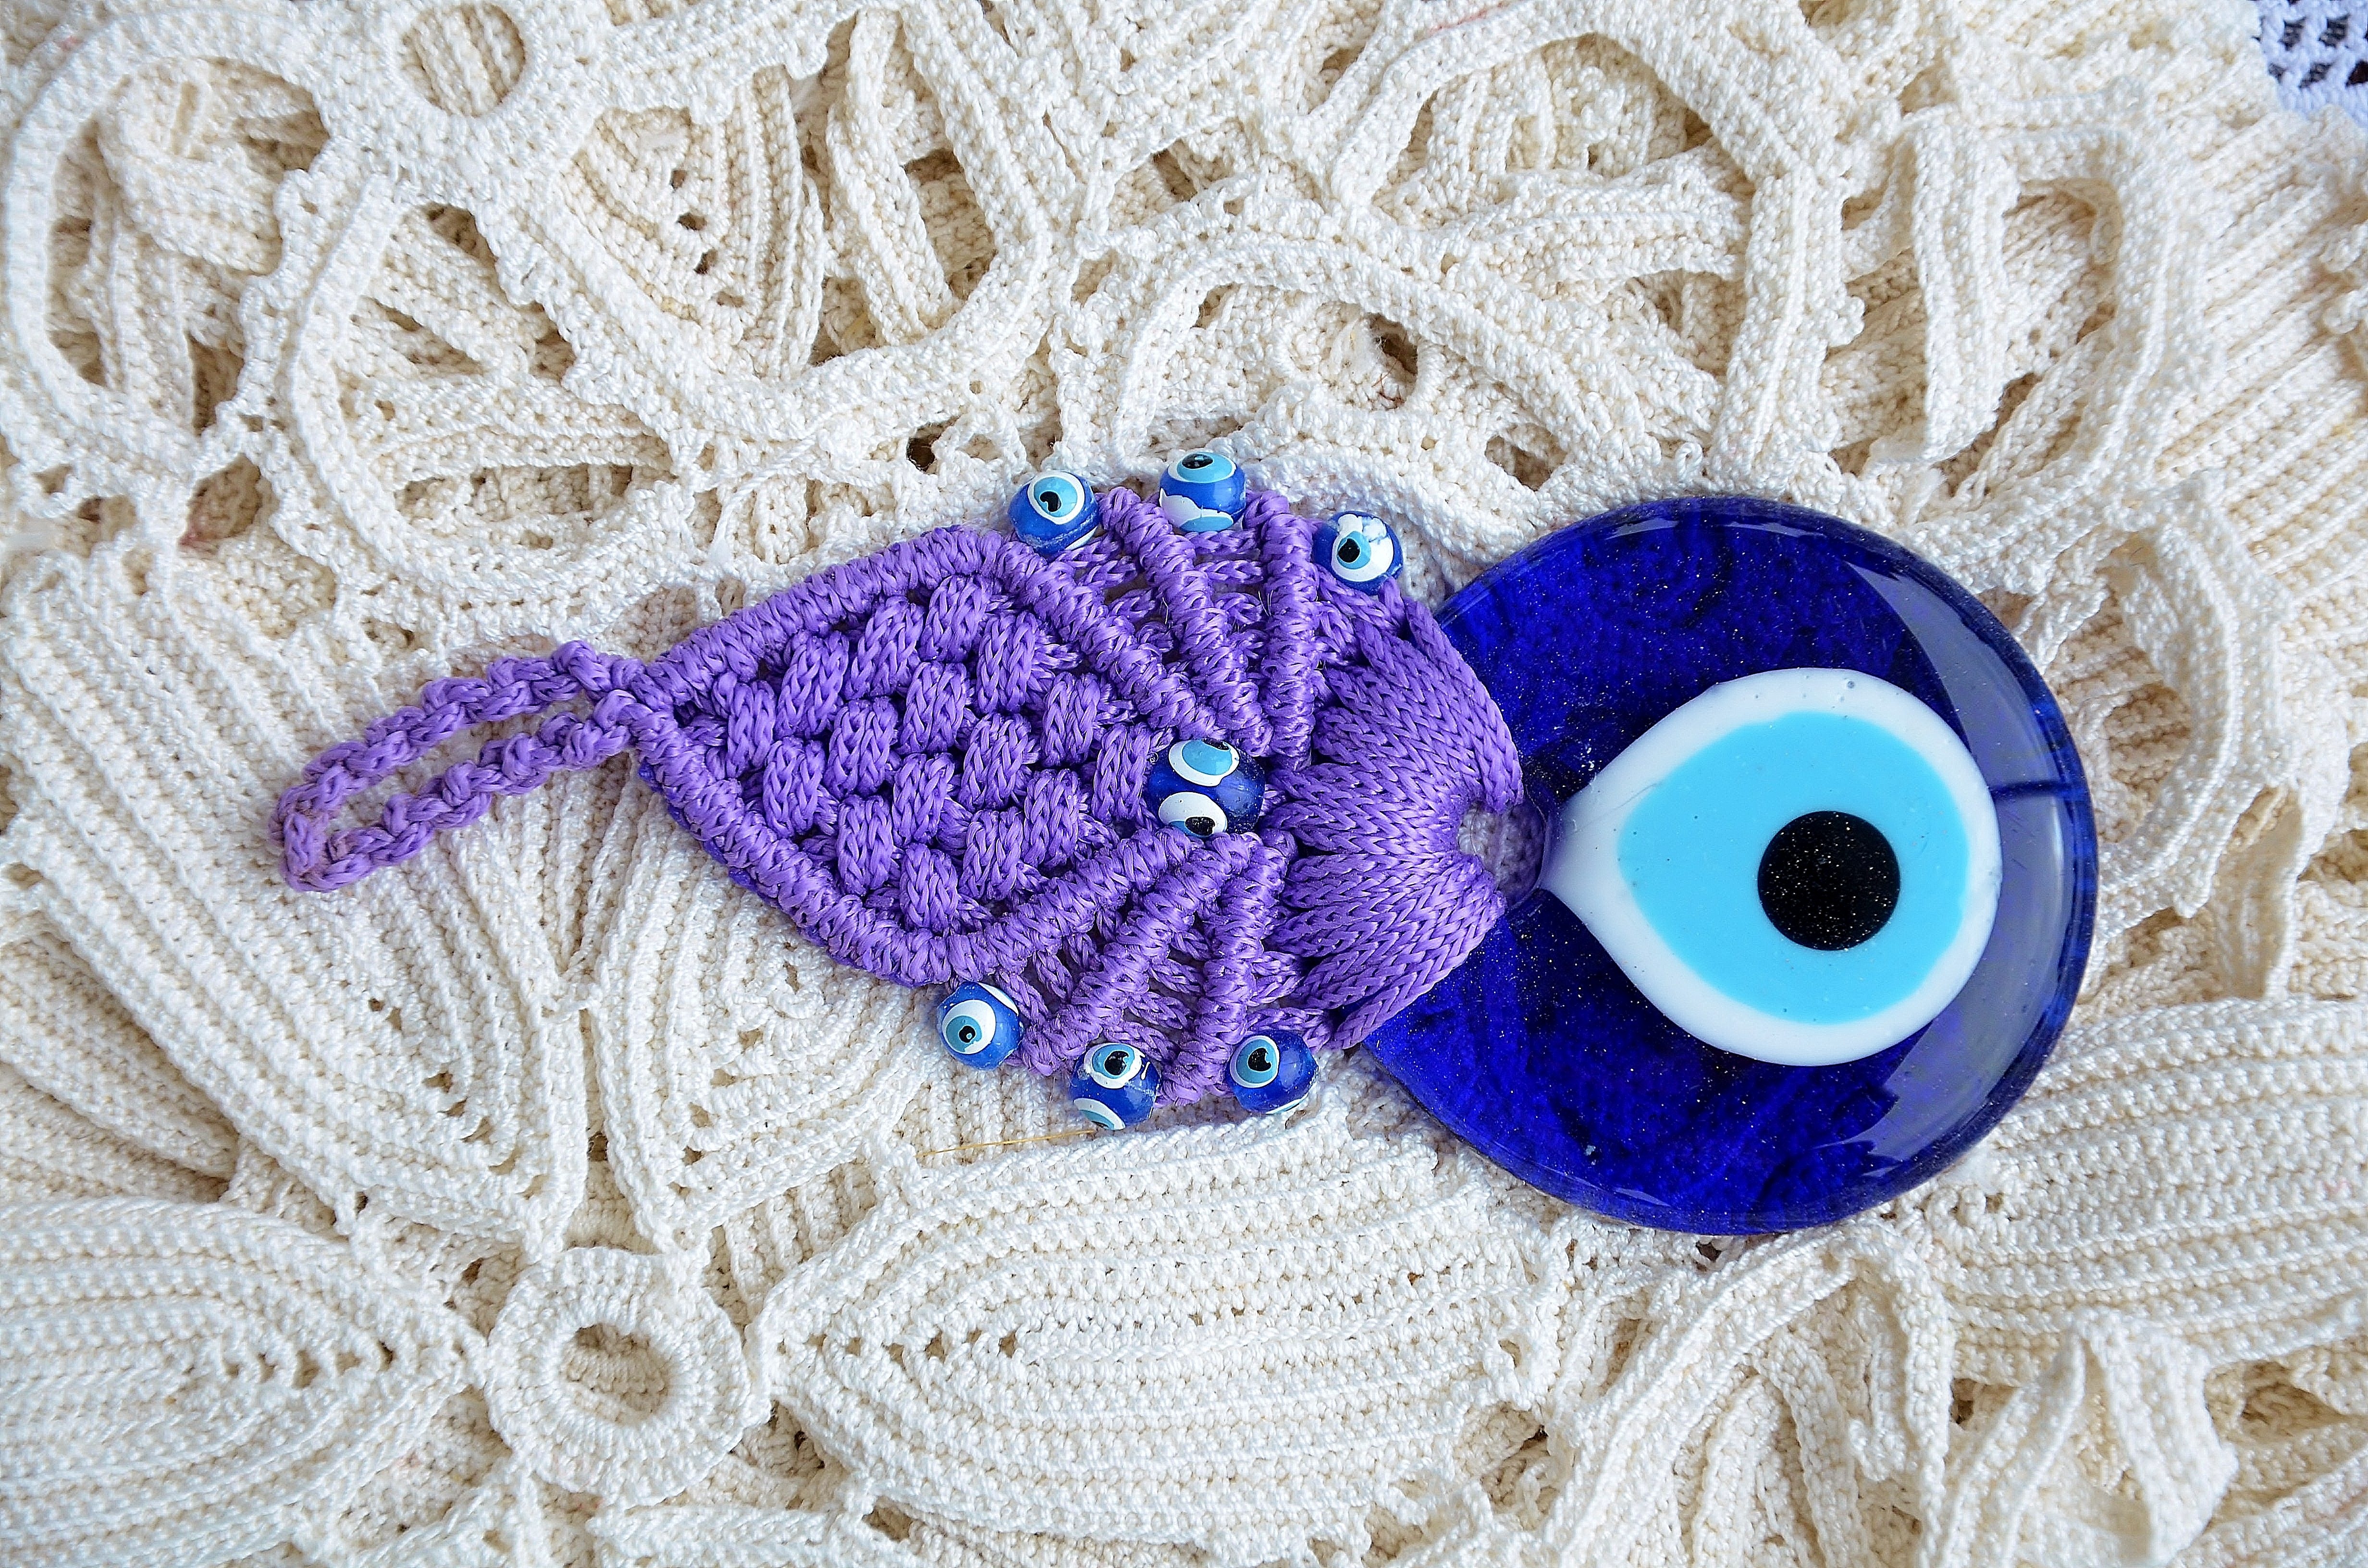
flower, pattern, blue, clothing, crochet, textile, art, look, bad, fashion accessory, hair accessory, amulets, nazar